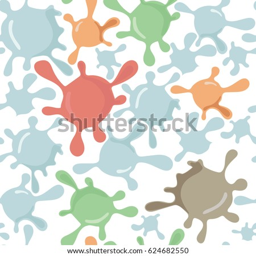
abstract seamless pattern with blots of different colors on a white background .